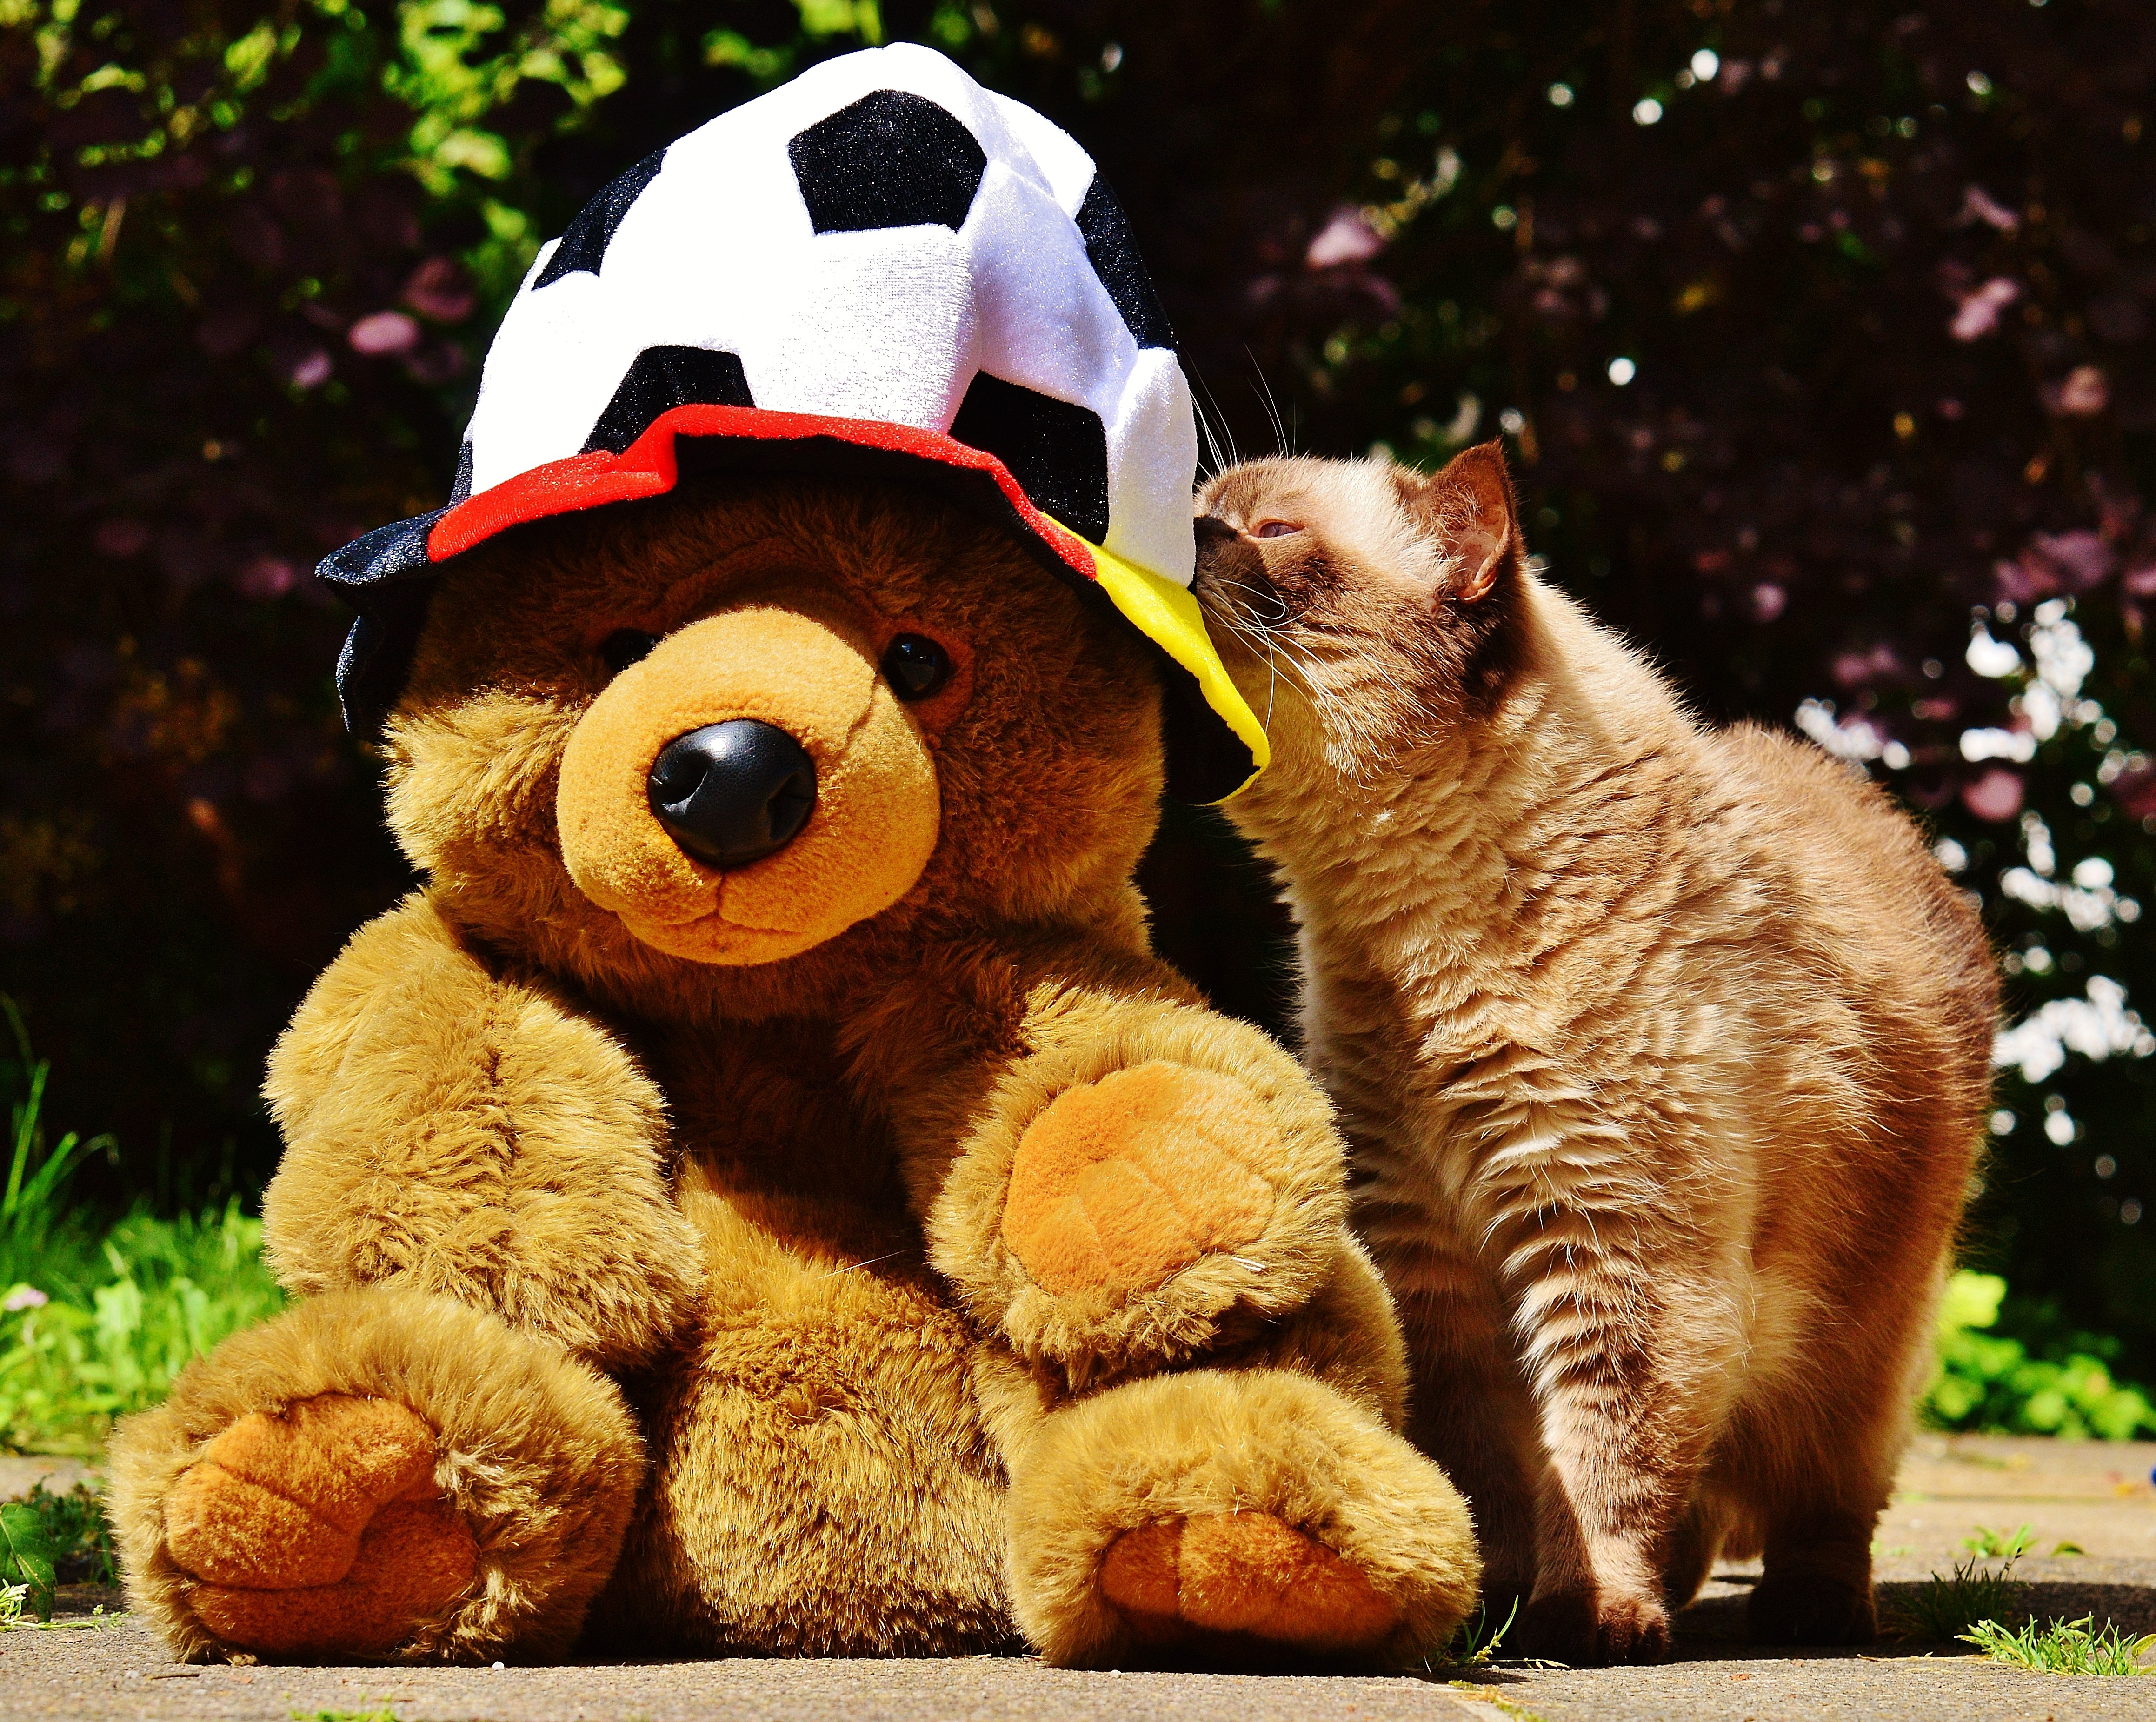
sport, play, sweet, cute, france, bear, hat, football, toy, stadium, teddy bear, 2016, competition, em, funny, tournament, teddy, stuffed toy, world championship, european championship